Not So Stupid (1946 film)

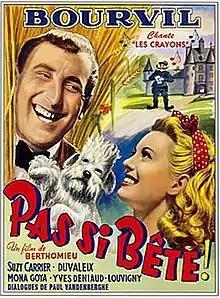

Not So Stupid (French: Pas si bête) is a 1946 French comedy film directed by André Berthomieu and starring Bourvil, Suzy Carrier and Bernard Lancret. In 1928 Berthomieu had made a silent film of the same name. This was Bourvil's first film; originally a musician and singer, he went on to become one of the great comic actors of French cinema.